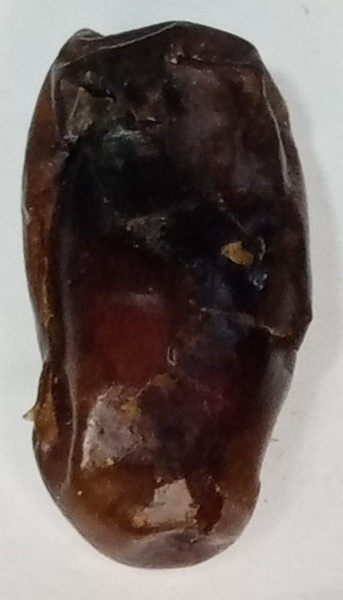
Variety: gajar
Size: medium
Grade: grade-1